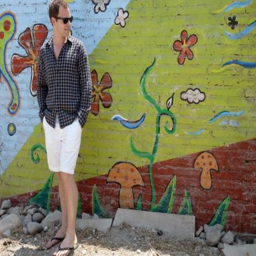
wall mural in the back hills .